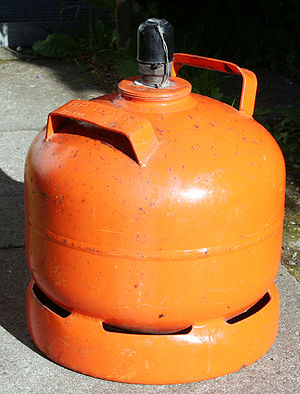
Flaskegas
5 liters standardgasflaske til husholdningsbrug (fra BP).
5 liter BP gasflaske med brudt plombe
Flaskegas er den populære betegnelse for en blanding af kulbrinterne propan og butan, der under tryk kan opbevares i gasflasker som en klar væske. Internationalt anvendes betegnelsen liquefied petroleum gas eller LPG. Gasflasker, eller trykflasker, er beholdere af metal eller plast som er modstandsdygtige overfor højt indre tryk. Flaskegas har mange anvendelsesformål i husholdninger: madlavning, opvarmning, ukrudtssvidning, håndværksopgaver, osv.